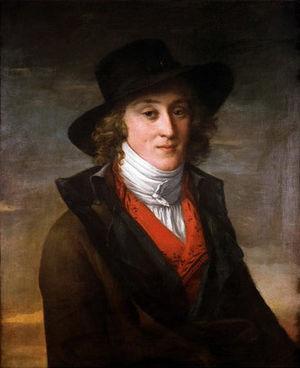
Louis-Antoine de Saint-Just
Maximilien de Robespierre, ou Maximilien Robespierre, est un avocat et homme politique français né le 6 mai 1758 à Arras et mort guillotiné le 28 juillet 1794 à Paris, place de la Révolution. Il est l'une des principales figures de la Révolution française et demeure aussi l'un des personnages les plus controversés de cette période.
Louis Antoine Léon de Saint-Just, né le 25 août 1767 à Decize et mort guillotiné le 10 thermidor an II à Paris, place de la Révolution, est un homme politique français de la Révolution française. Plus jeune élu à la Convention nationale, Saint-Just était membre du groupe des Montagnards. Soutien indéfectible de Robespierre, il est emporté dans sa chute, le 9 thermidor.